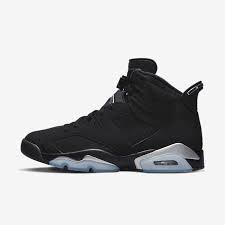
Label: Sneaker